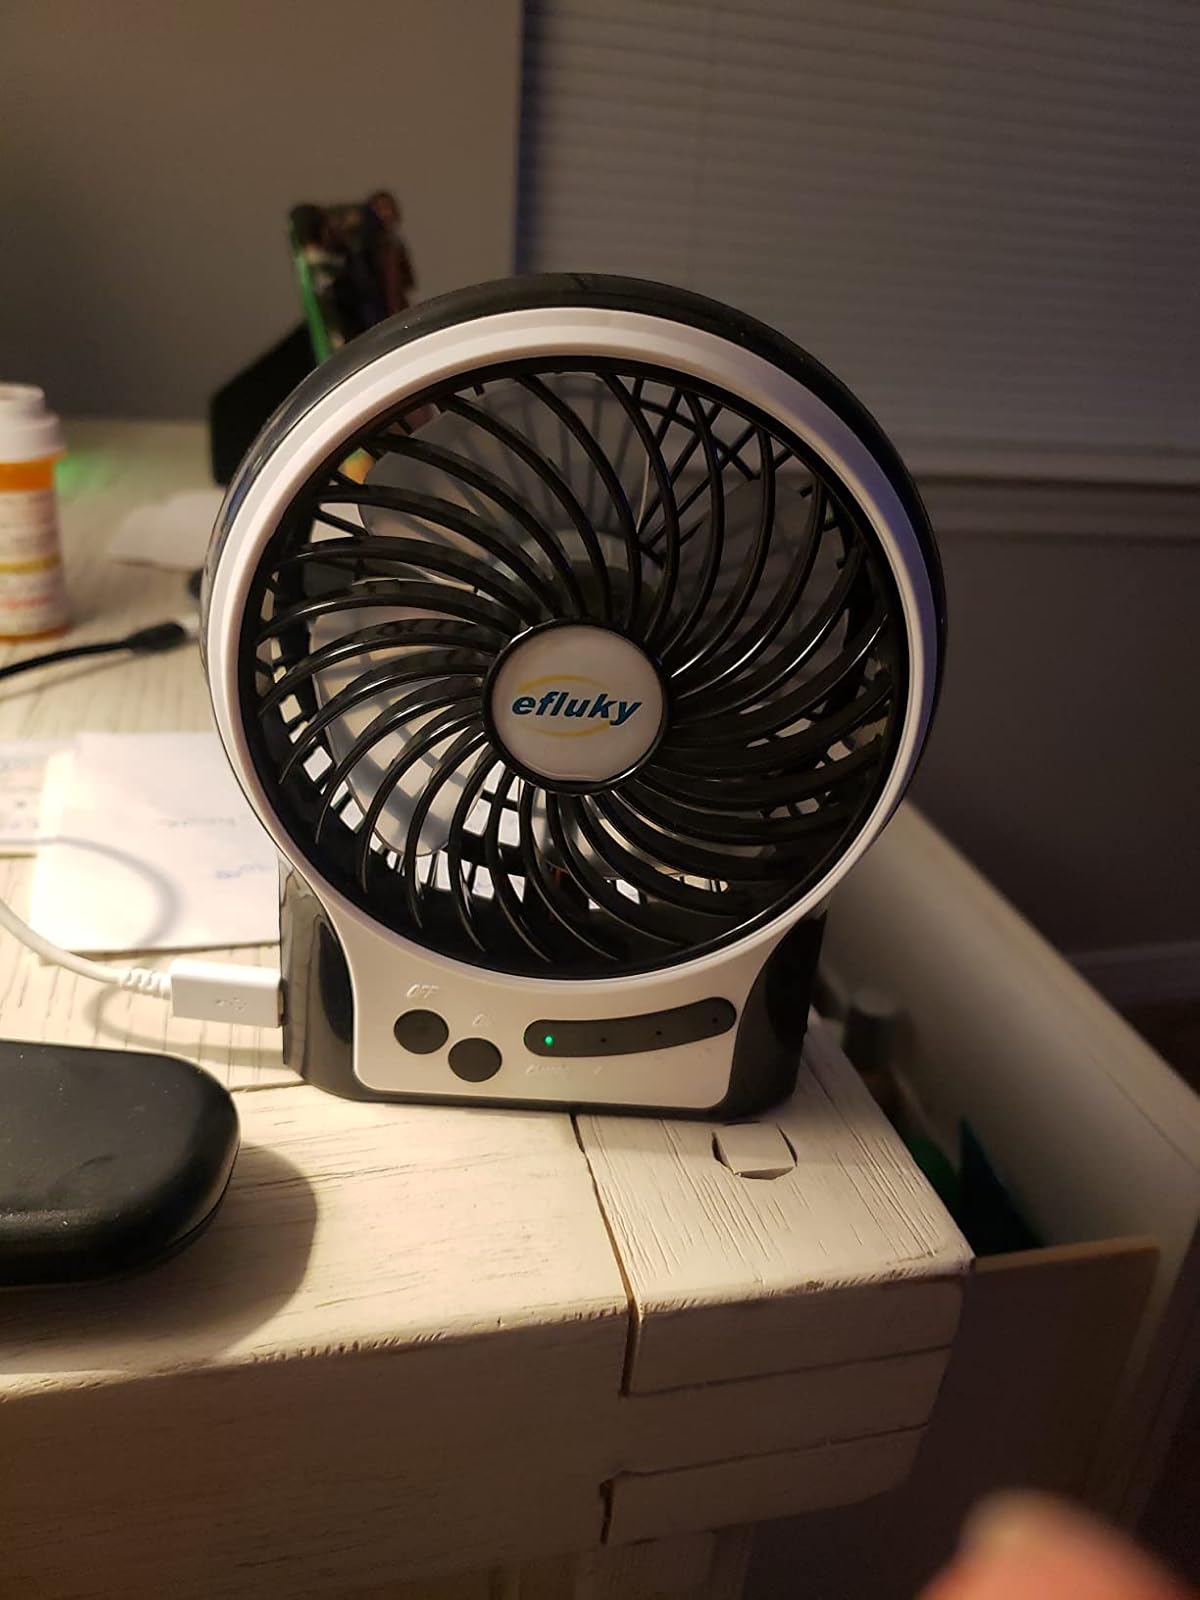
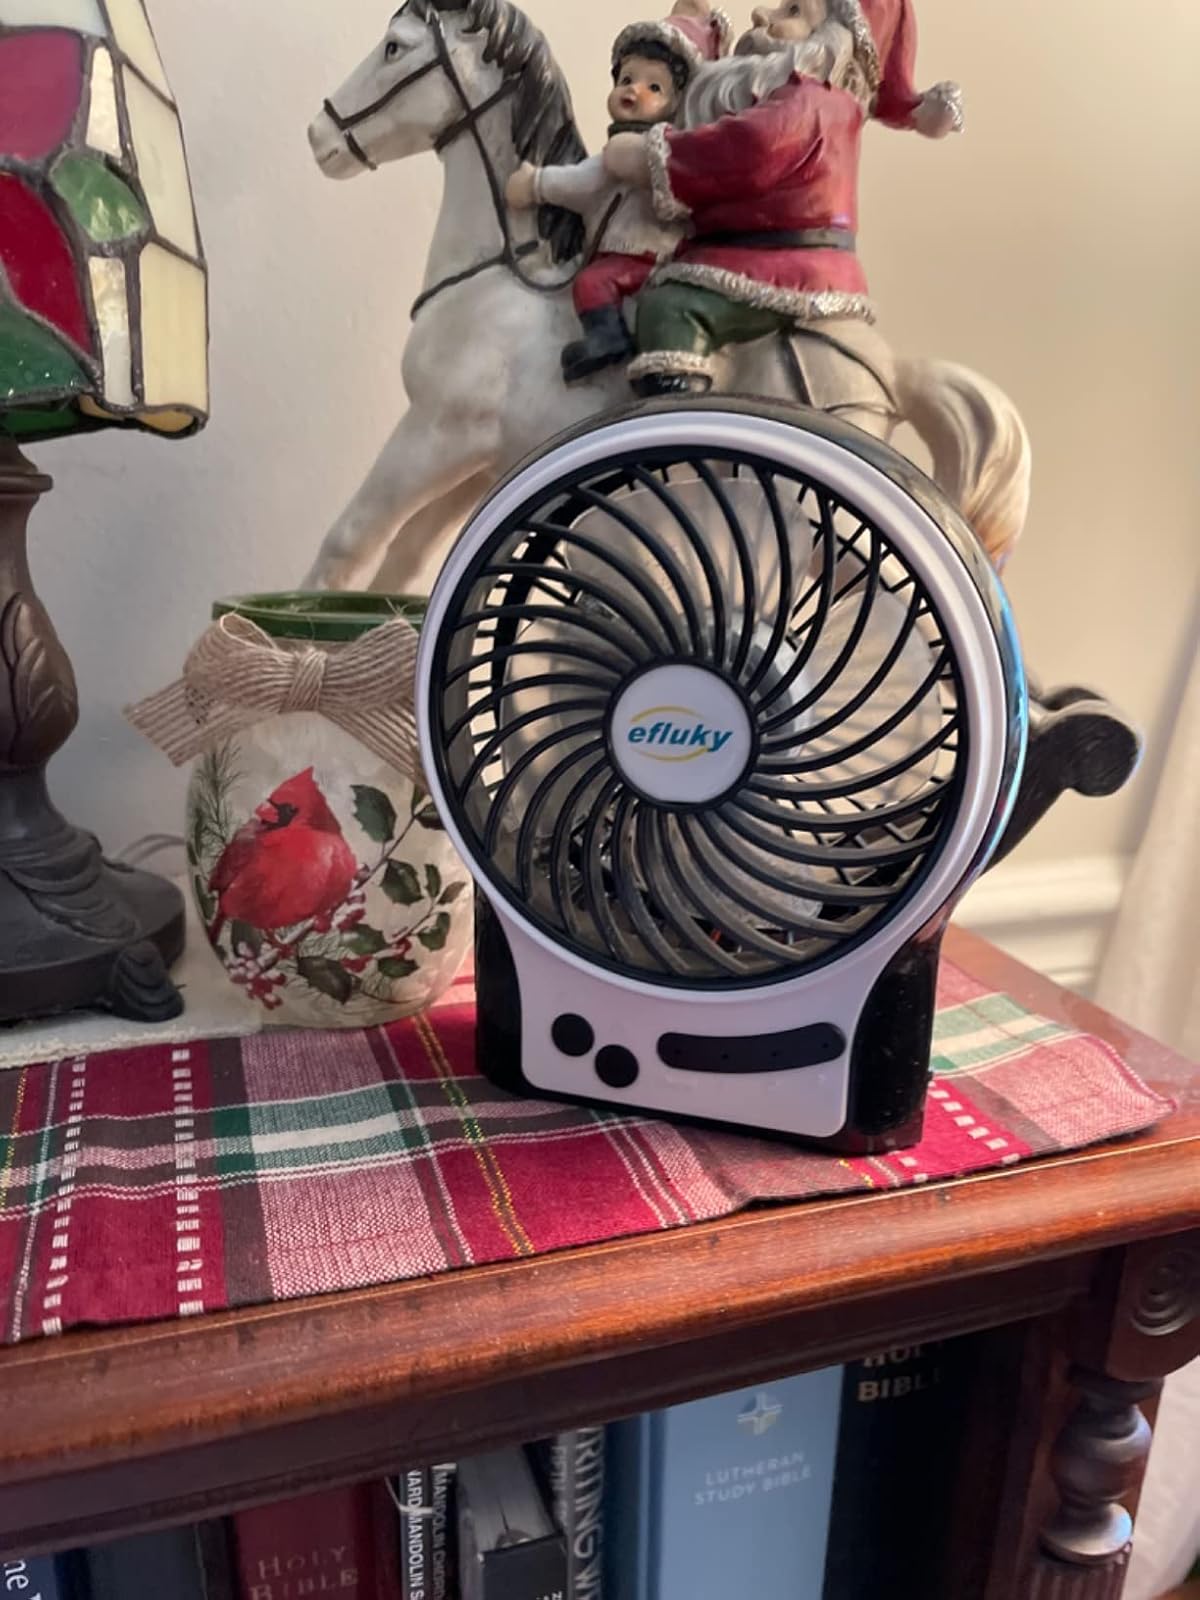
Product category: fan
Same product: yes